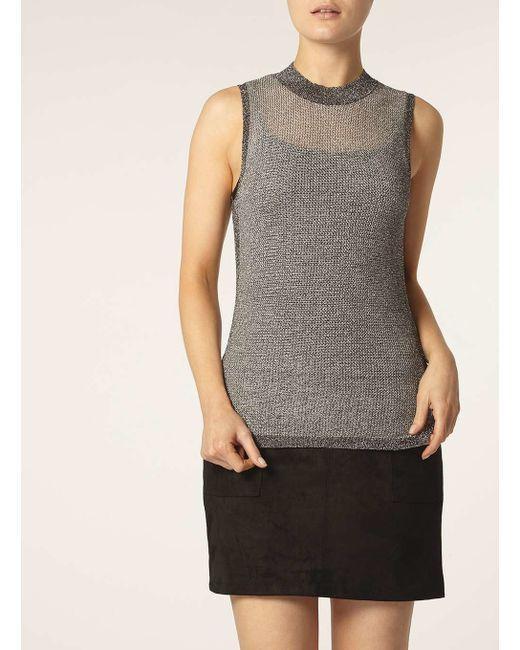
Slim Fit Netzdesign graues Partytop für Damen mit schwarzem Rock